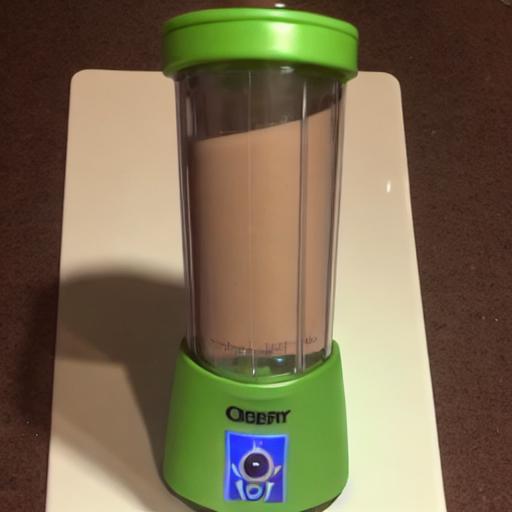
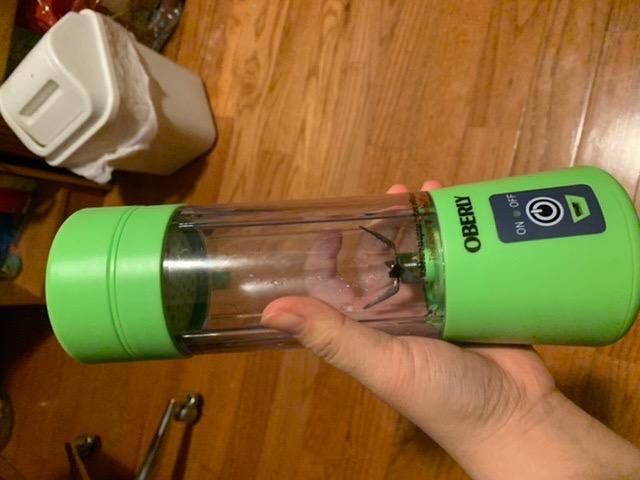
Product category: items_blender
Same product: no